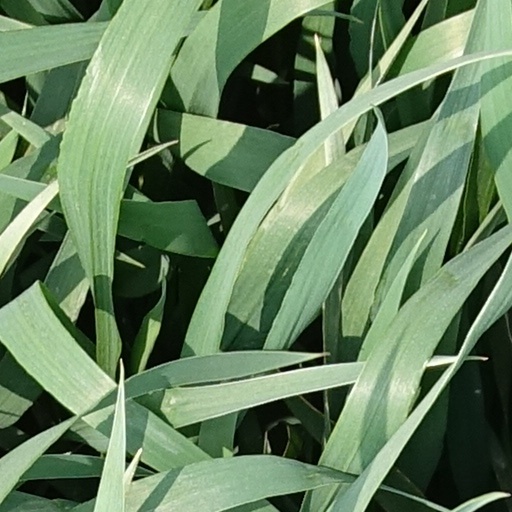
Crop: wheat